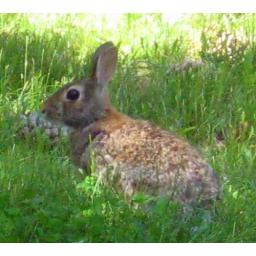
he was sitting very still in the tall grass in front of my house